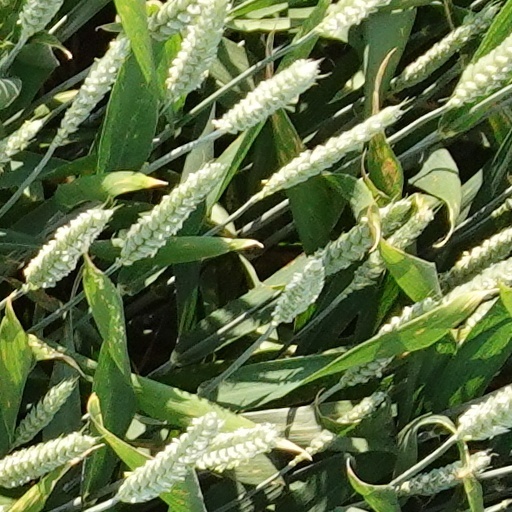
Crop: wheat